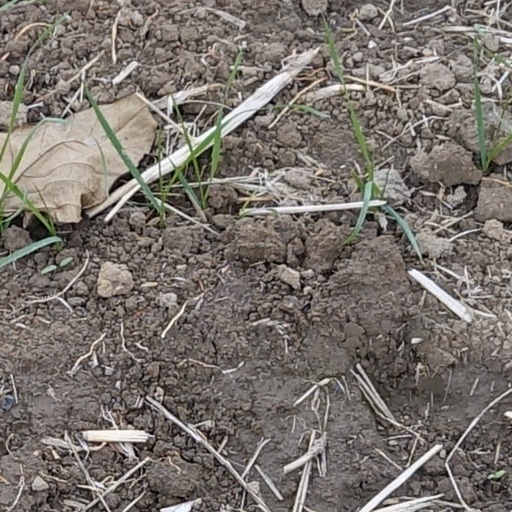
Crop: wheat